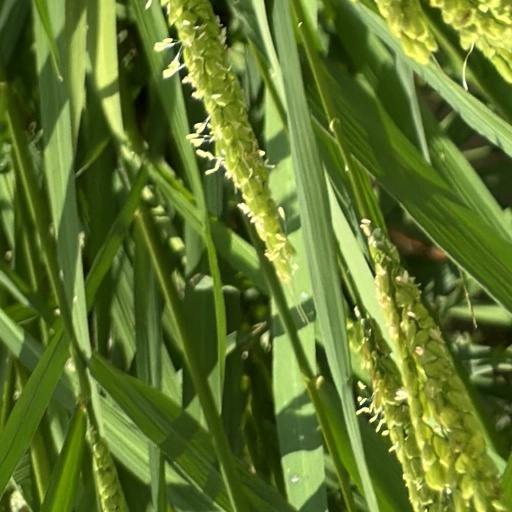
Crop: rice